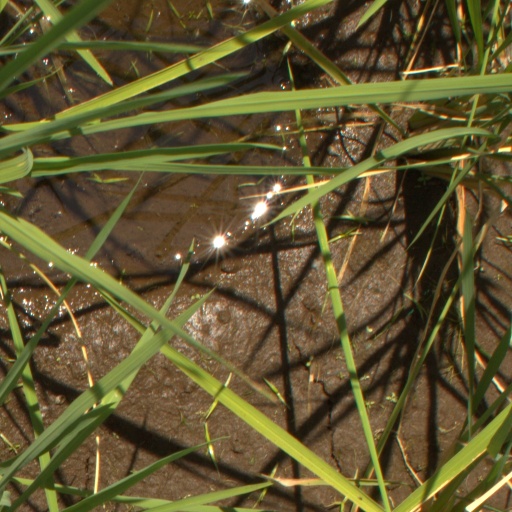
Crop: rice